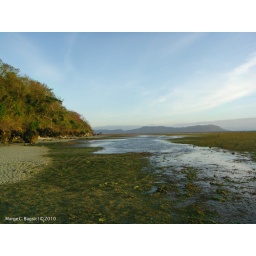
Wanna feel the warm breeze Sleep under a palm tree Feel the rush of the ocean ronco resort. calatagan, batangas